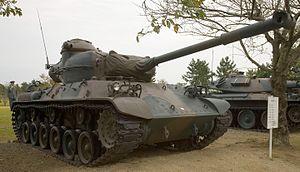
Le Type 61 est un char de combat employé par les Forces terrestres japonaises d'autodéfense. Conçu par Mitsubishi Heavy Industries à partir de 1955, il s'agissait du premier char d'assaut japonais conçu après la Seconde Guerre mondiale. Un total de 560 Type 61 ont été fabriqués de 1961 à 1975, date à laquelle il est supplanté par le Type 74. Le Type 61 est en service le 15 octobre 1962 et fut déclassé en 2000.